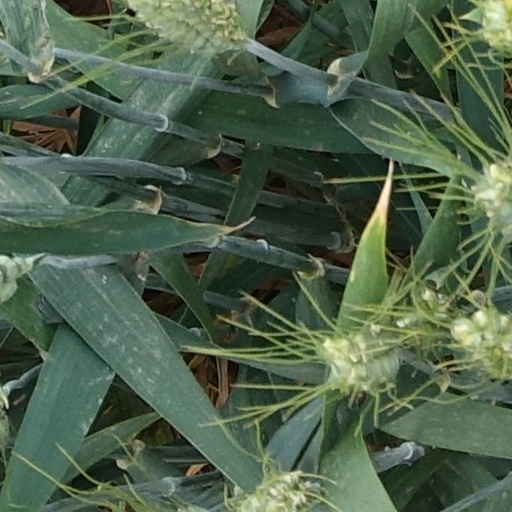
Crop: wheat